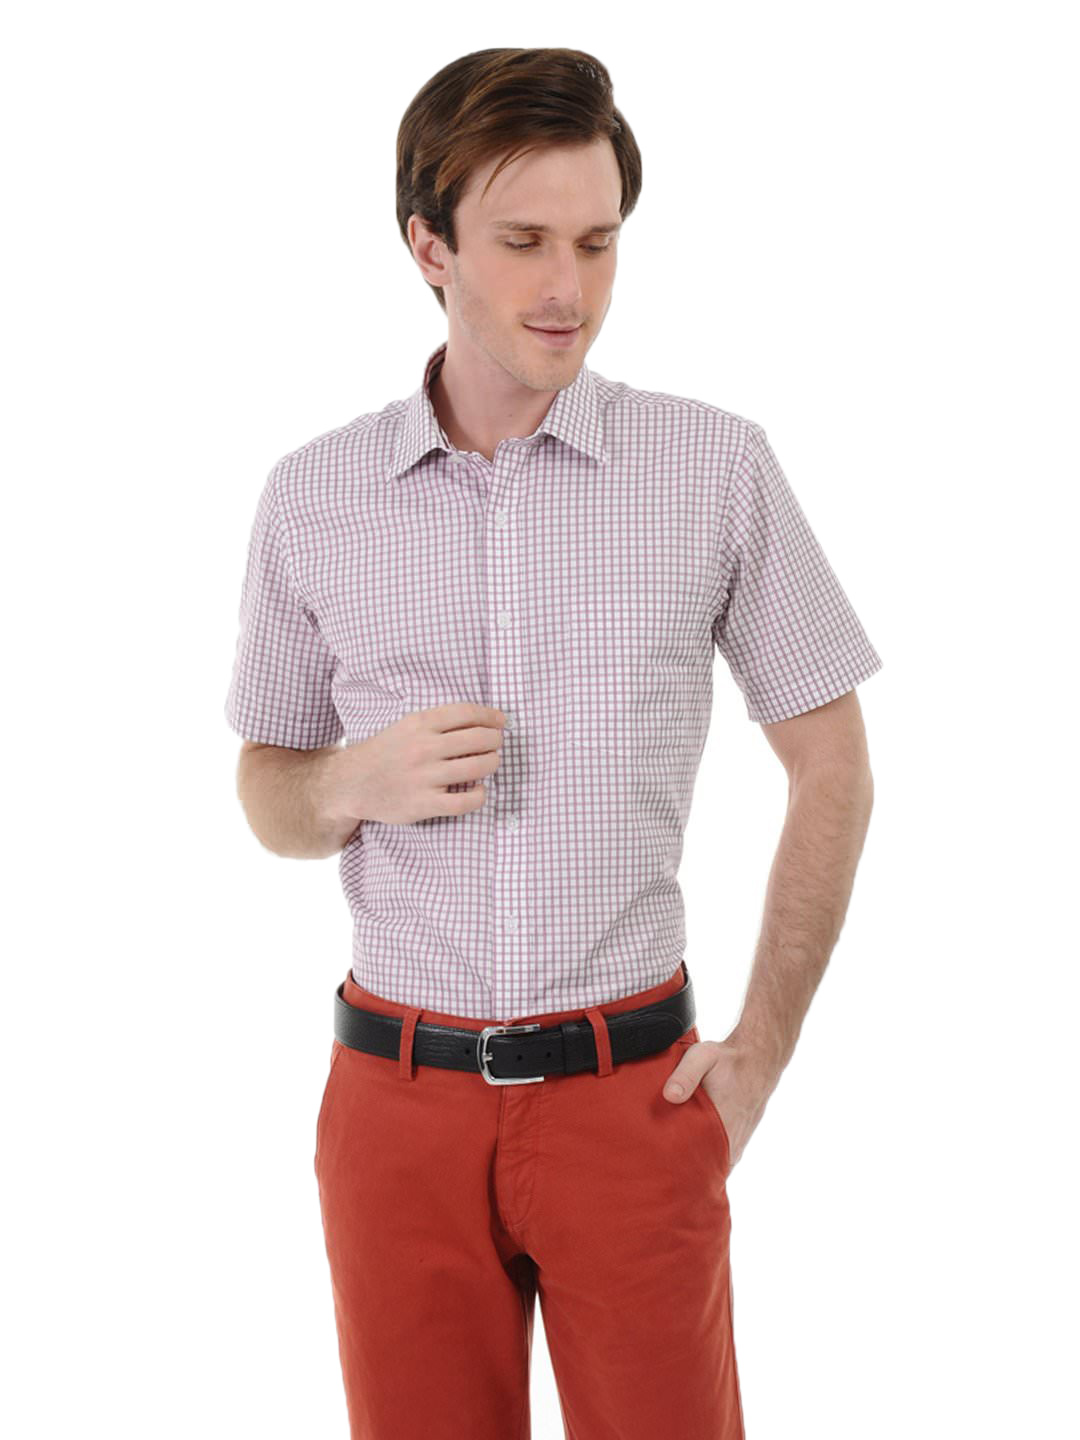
Arrow Men White Check Shirt
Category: Apparel / Topwear / Shirts
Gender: Men
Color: White
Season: Fall 2012
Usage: Formal